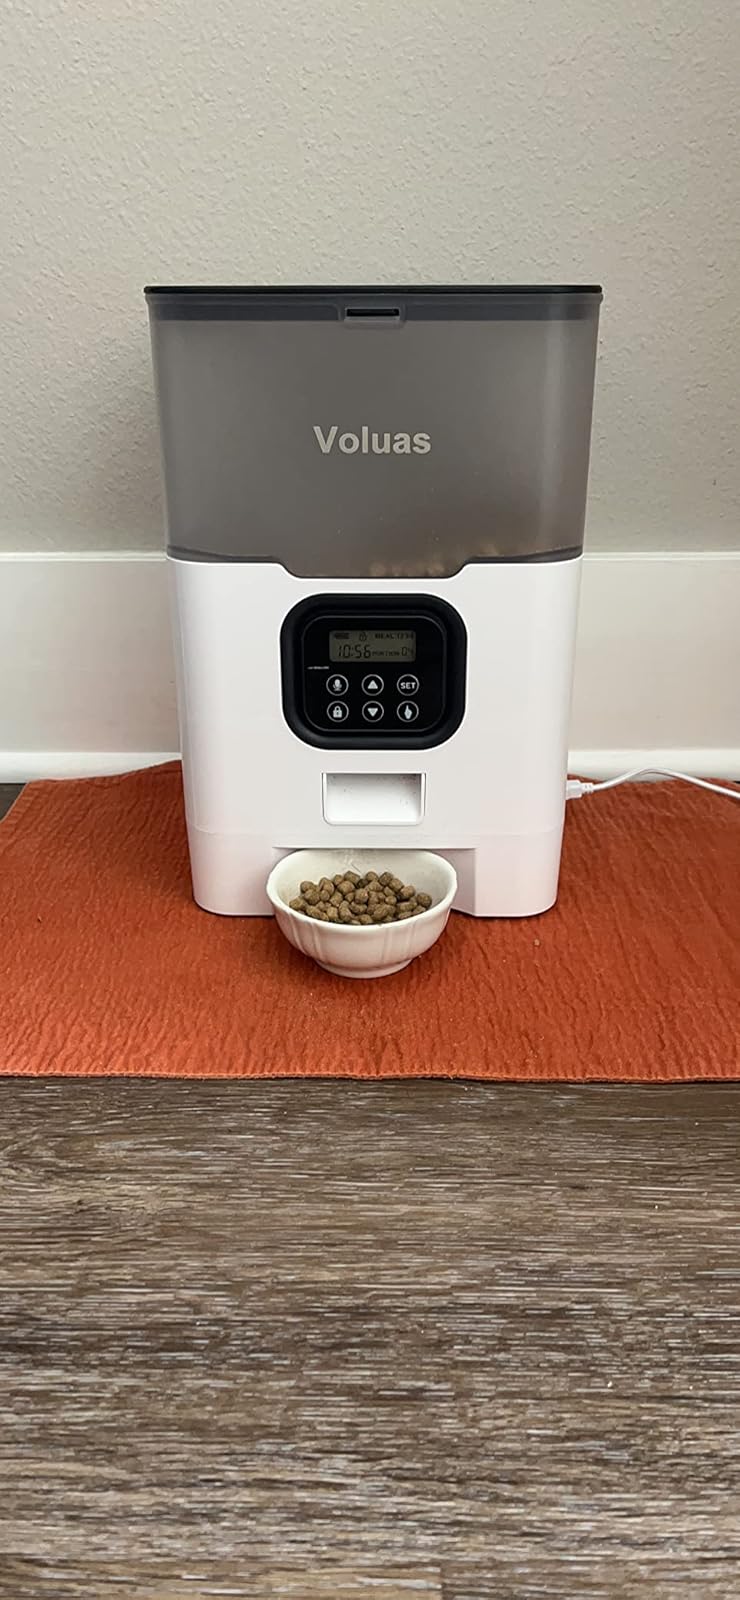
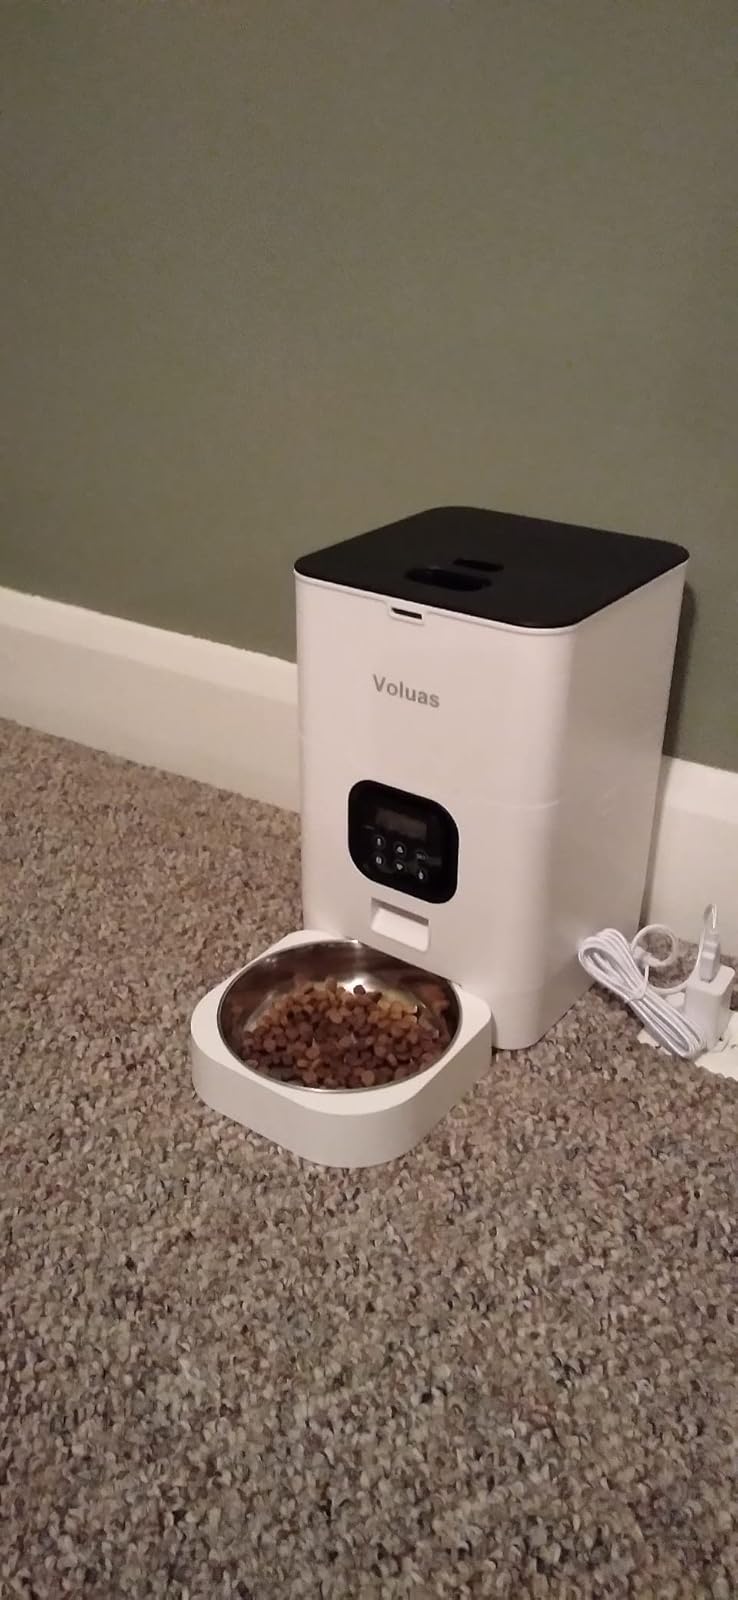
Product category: items_feeder
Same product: no